Viceroyalty of Peru

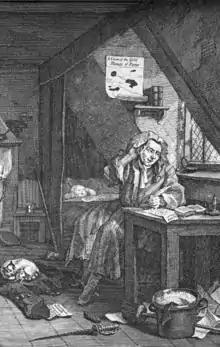
In "The Distrest Poet", William Hogarth's portrait of a Grub Street poet starving to death, there is on the wall behind him a placard entitled "A view of the Gold Mines of Peru", reflecting the common perception of Spanish Peru as being an economically welcoming place for immigrants.

In 1717, the Viceroyalty of New Granada was created from the northern territories, the "Audiencias" of Bogotá, Quito and Panama. This viceroyalty initially lasted only until 1724, but was reestablished permanently in 1740. With the creation of the Viceroyalty of the Río de la Plata from southern areas that are now Argentina, Bolivia, Paraguay and Uruguay in 1776, the Charcas and Buenos Aires "audiencias" were similarly lost. The 256-year-old Treaty of Tordesillas was superseded by the 1750 Treaty of Madrid which granted Portugal control of the lands it had occupied in South America in the intervening centuries. This Portuguese occupation led to the Guaraní War of 1756. Amazonas is named after the Amazon River, and was formerly part of the Spanish Viceroyalty of Peru, a region called Spanish Guyana. It was settled by the Portuguese in the early 18th century and incorporated into the Portuguese empire after the Treaty of Madrid in 1750. It became a state of the Brazilian Republic in 1889.